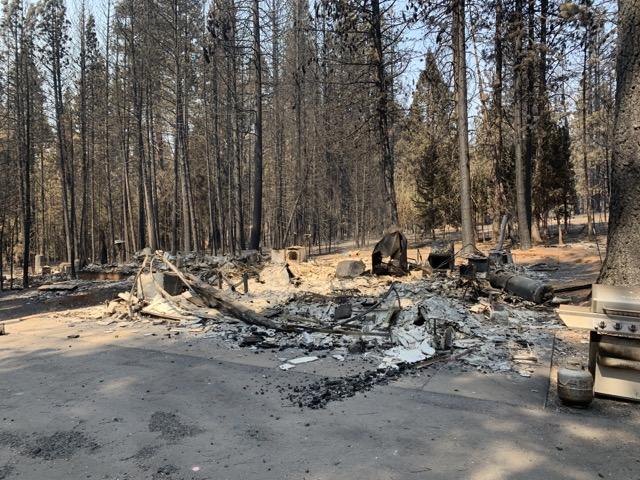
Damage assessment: destroyed